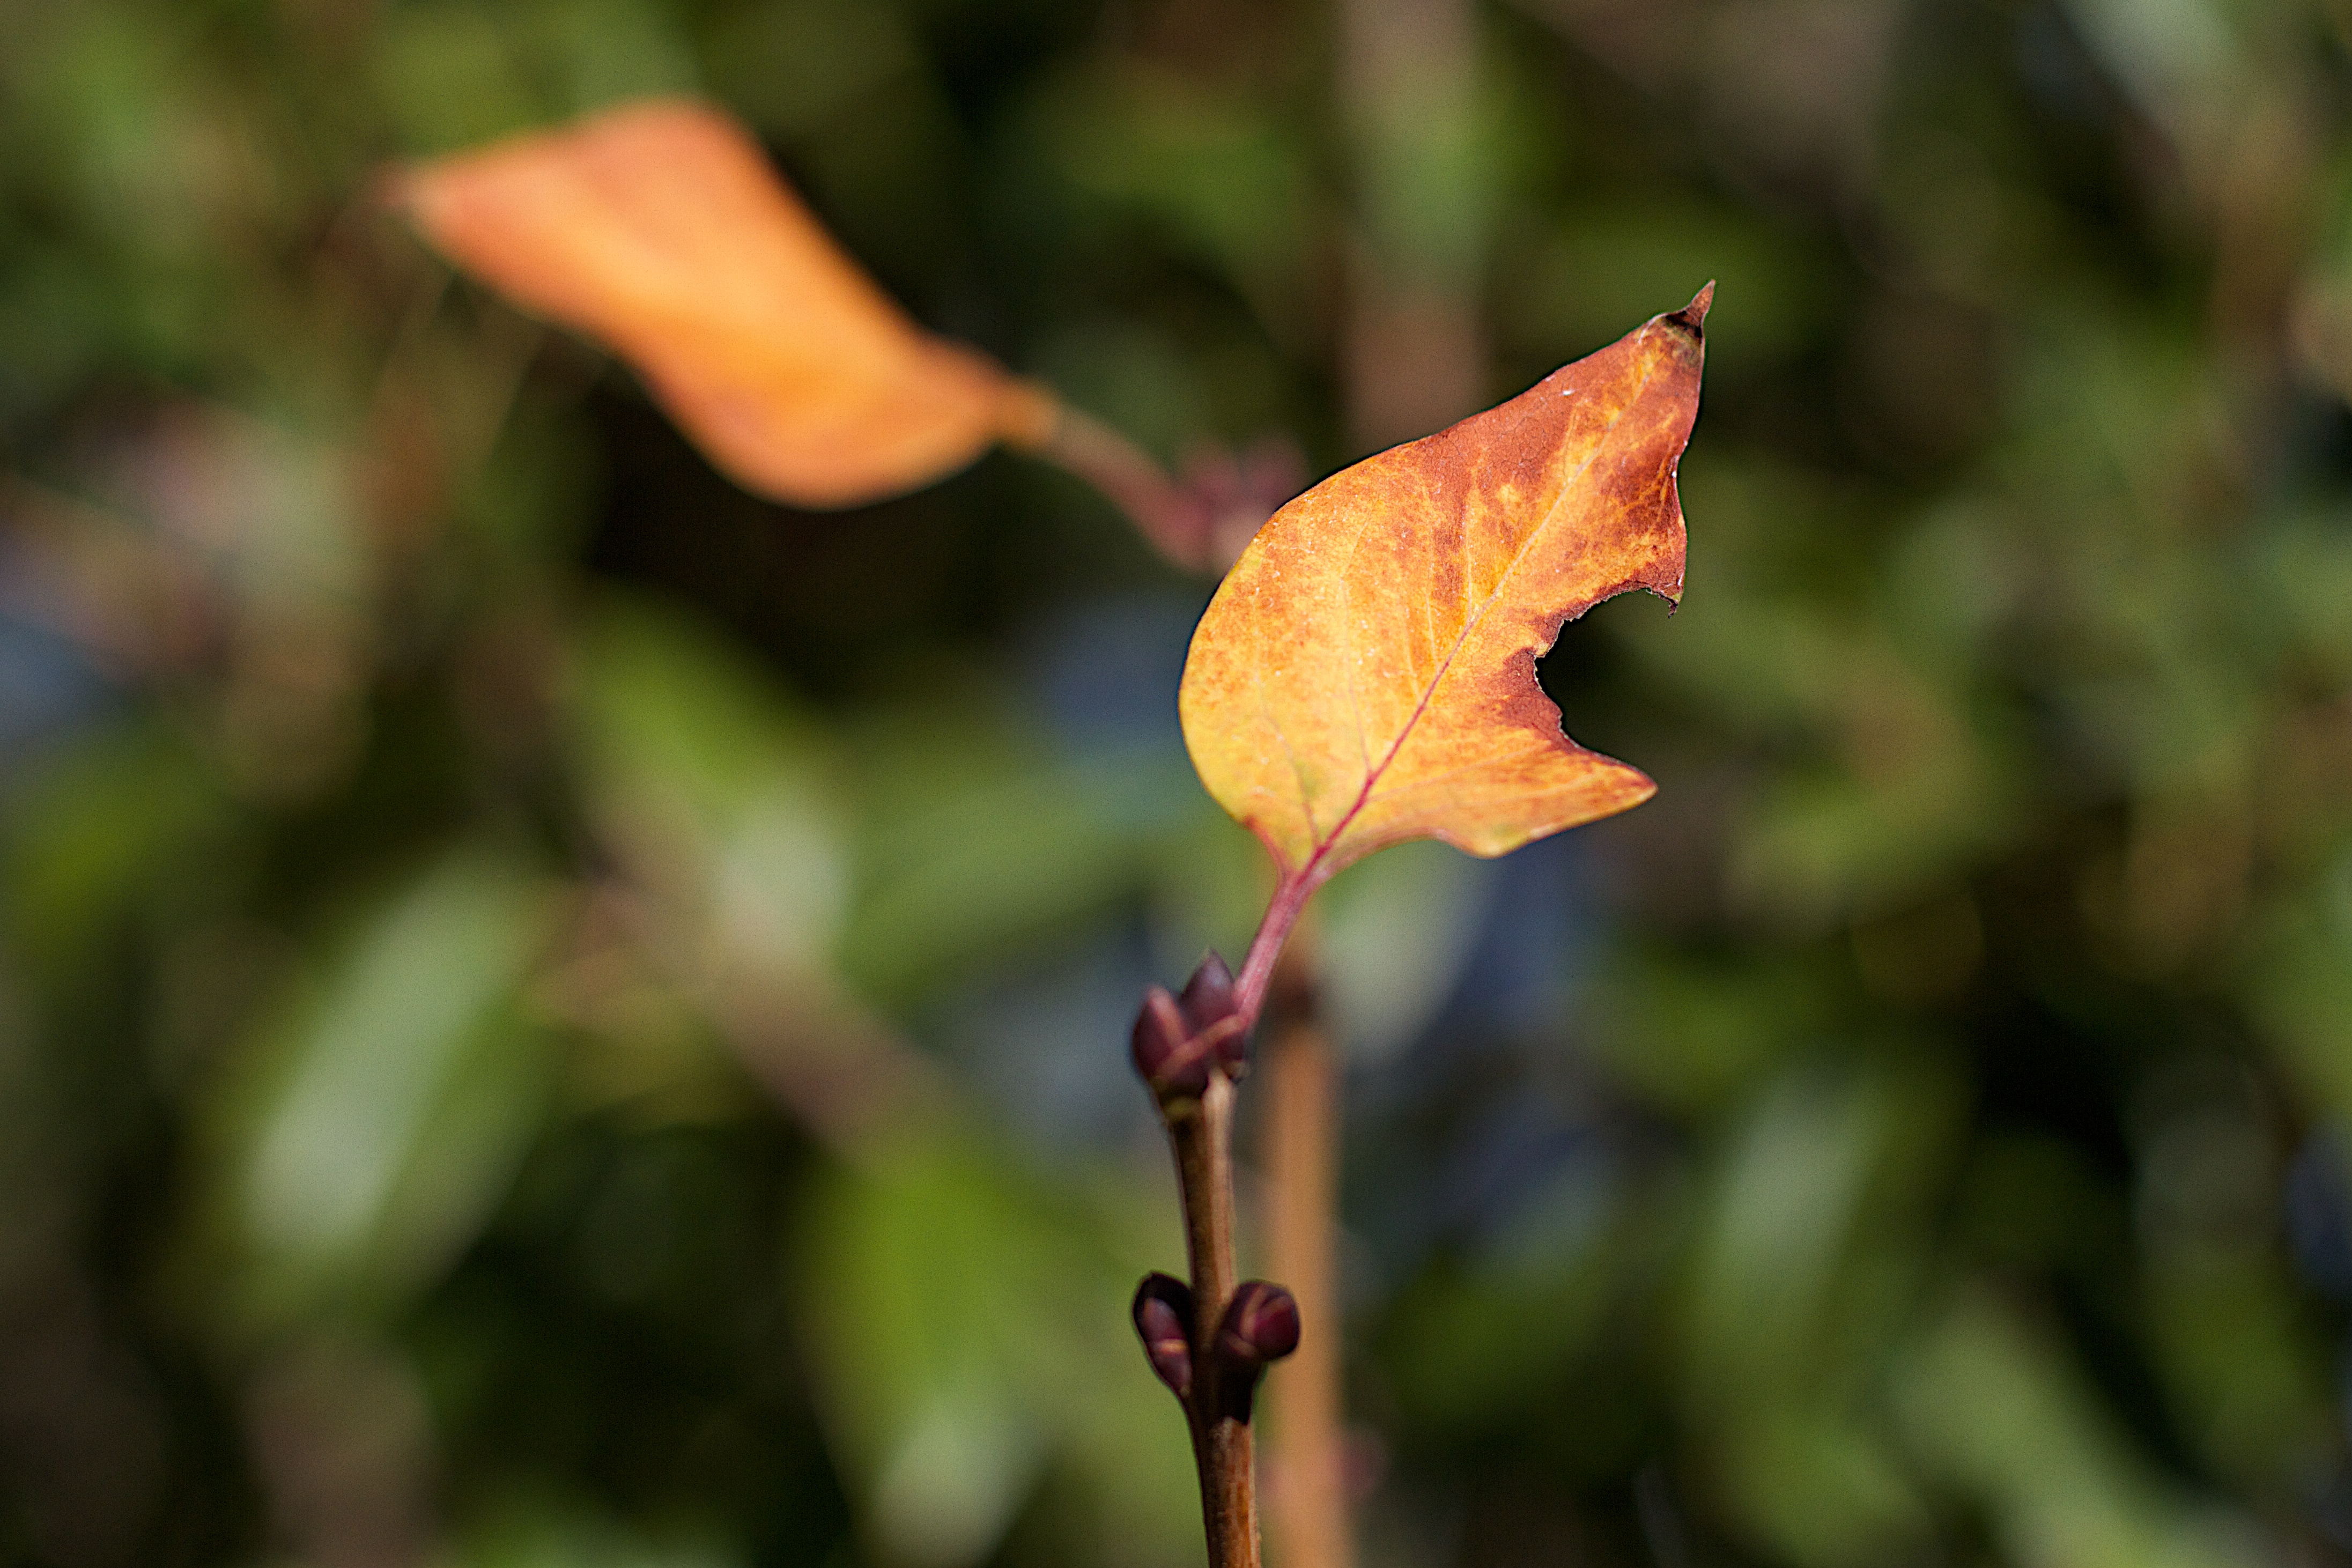
tree, nature, branch, blossom, plant, photography, sunlight, leaf, flower, green, autumn, botany, yellow, flora, season, fauna, wildflower, close up, bud, macro photography, flowering plant, plant stem, land plant